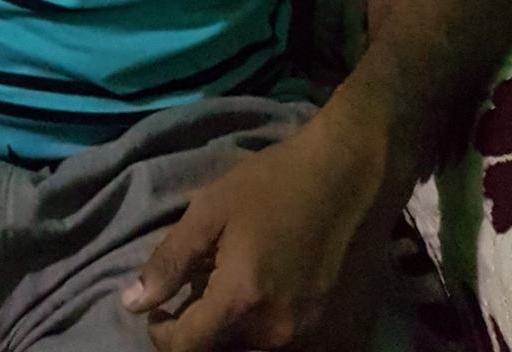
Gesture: no_gesture